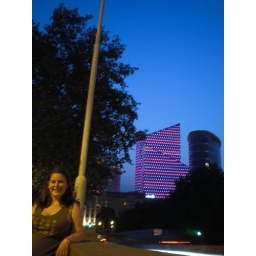
Bec infront of a blue and purple building in Brussels